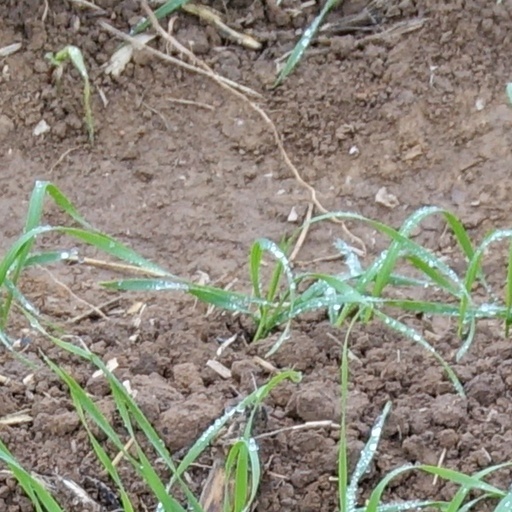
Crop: wheat